1934 Muroto typhoon

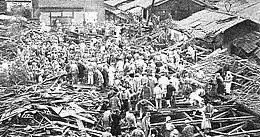
The storm's aftermath in Nishijin, Kyoto

Immediately following the typhoon's tremendous impact, the Japanese military was deployed to Osaka before nightfall on September 21 and water was being trucked in. Officials in Osaka Prefecture released an immediate ¥10 million in relief funds. Baron Kischizaemon Sumitomo donated ¥1 million (US$300,000) to relief funds, the largest such private donation in the nation's history at the time. The Cabinet of Japan held a special meeting to discuss emergency operations. Three destroyers from the Kure Naval District, loaded with medical equipment and other essentials, were deployed to assist in relief work. Outbreaks of typhoid fever, dysentery, and scarlet fever plagued survivors in the storm's aftermath.